Economy of Toulouse

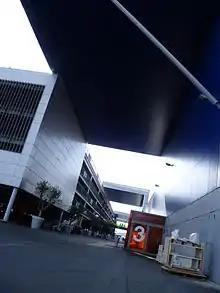
Shopping center of Blagnac

The economy of the French city of Toulouse is mainly linked to the industries of aeronautics and aerospace. The agglomeration's GDP is approximately 30 billion euros. In 2003, Toulouse was also characterized by a debt rate that was one of the lowest in Europe for a city of its size.